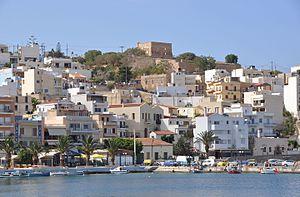
La ville de Sitia en Crète (Grèce)